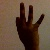
The image shows a hand gesture representing the number 9 in Indian Sign Language.